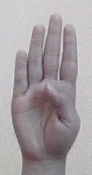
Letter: kaaf